Rio Mavuba

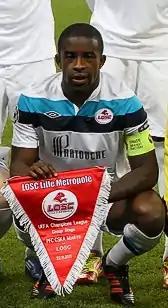
Mavuba lining up for Lille in 2011

Rio Antonio Zoba Mavuba (born 8 March 1984) is a French former professional footballer who played as a midfielder.